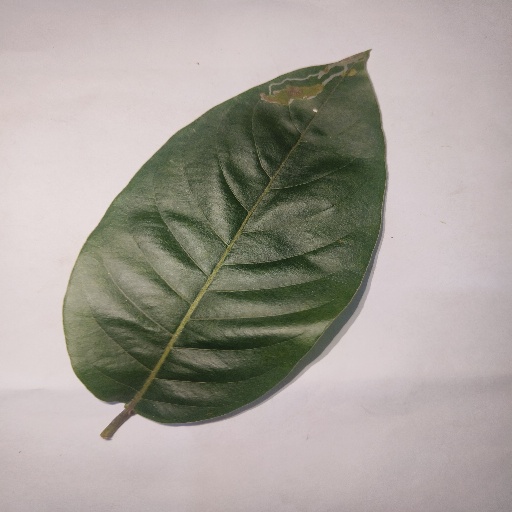
Species: HariTaki
Leaf condition: Bacterial Spot